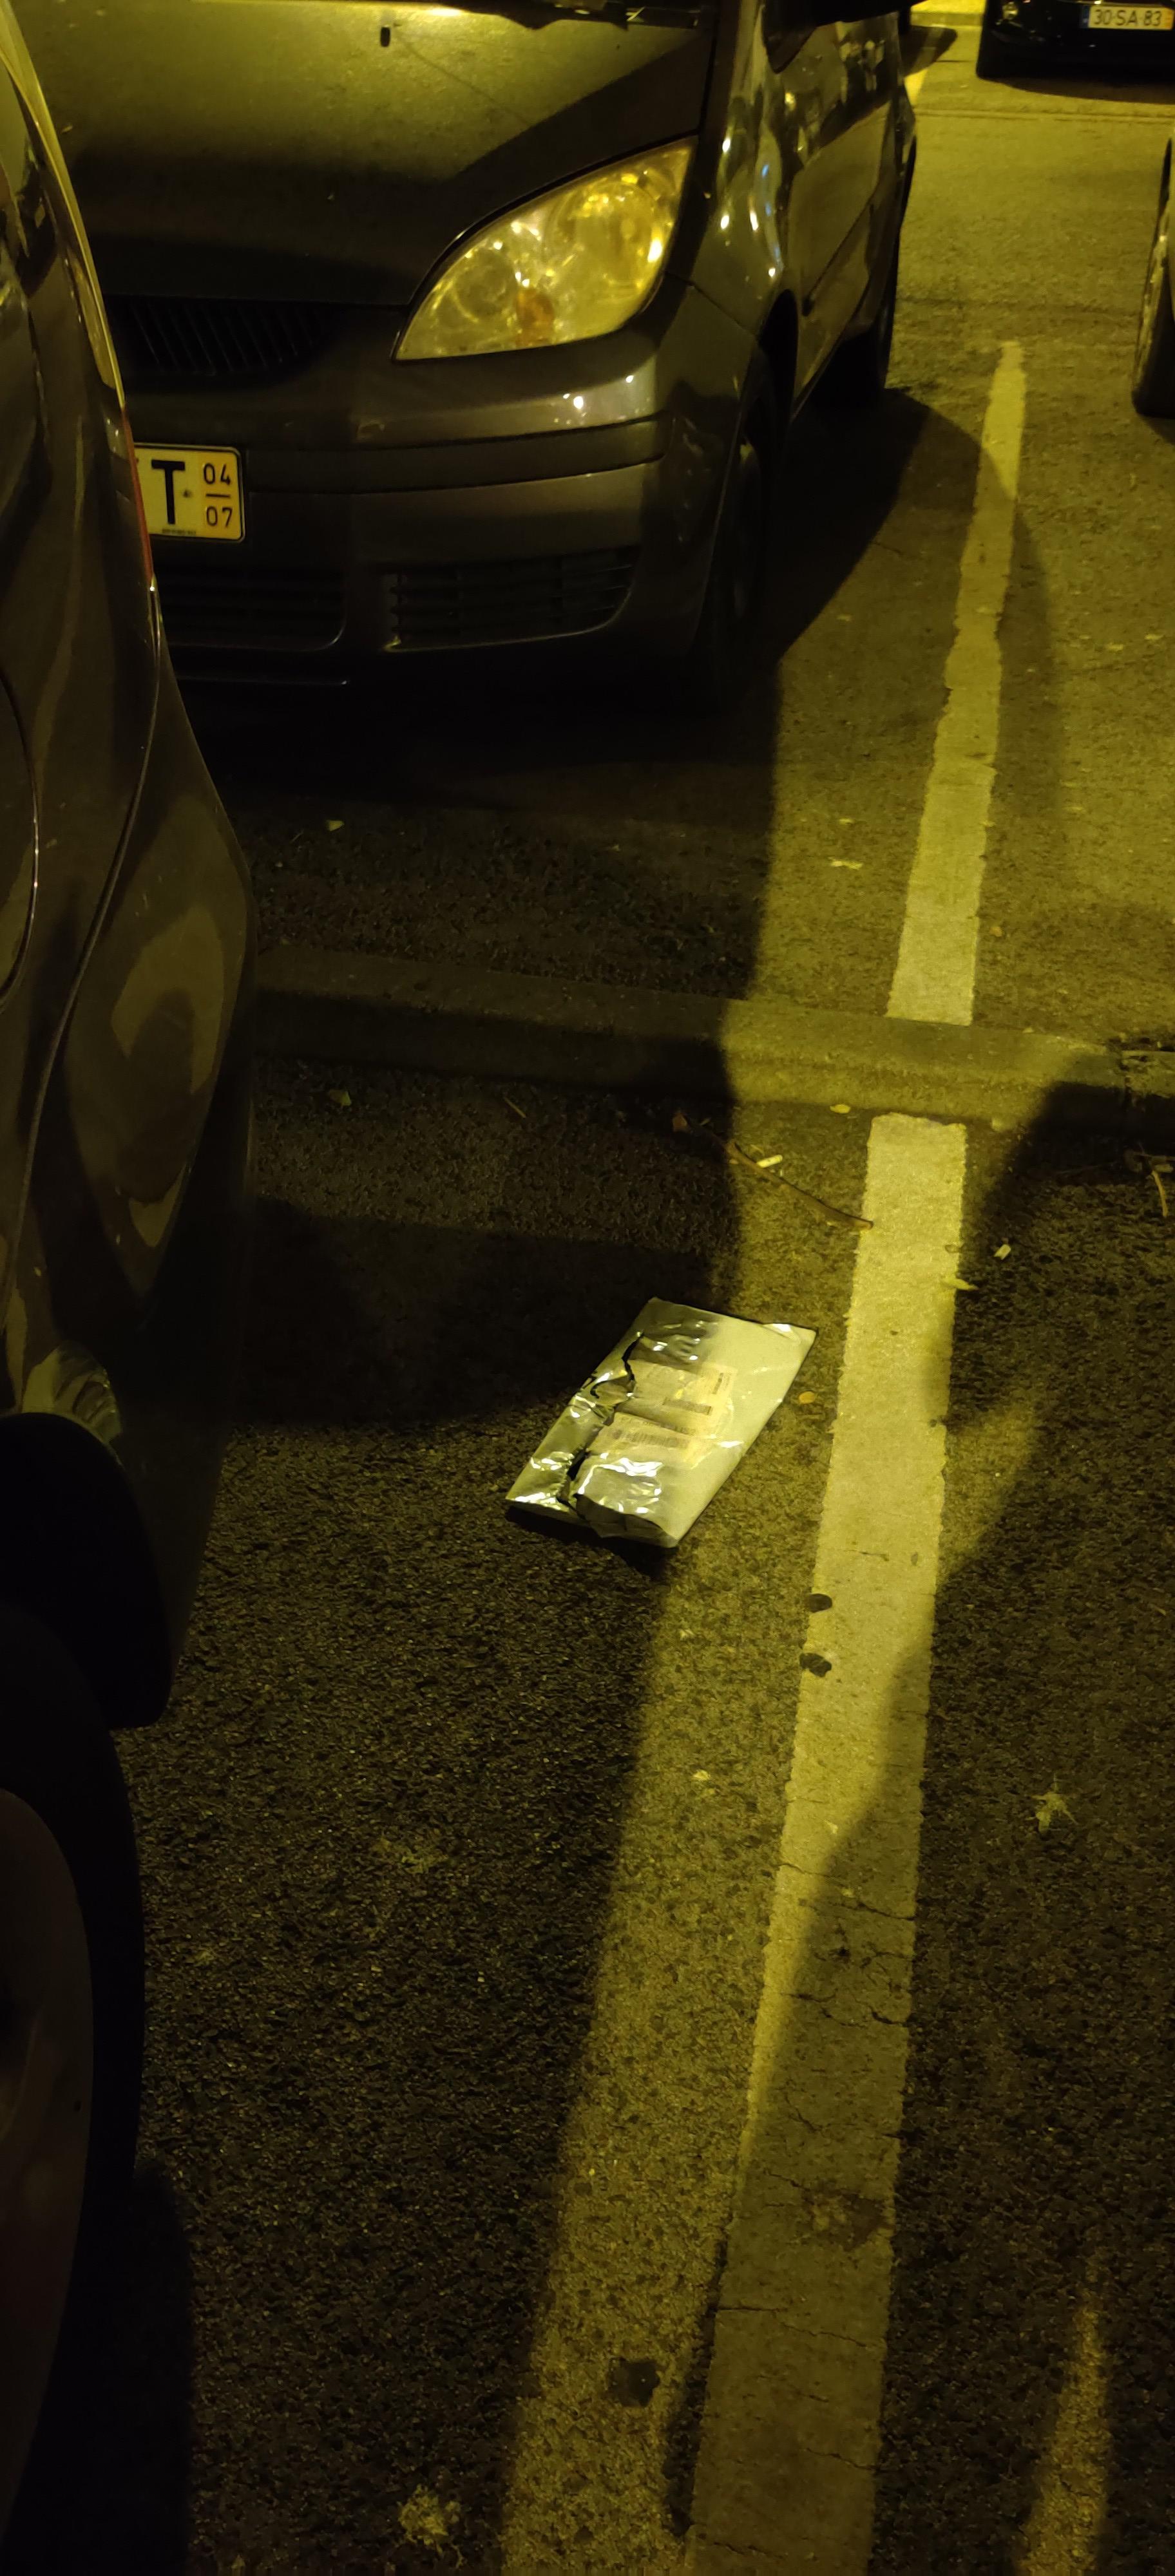
Object: Other plastic wrapper (Plastic bag & wrapper)